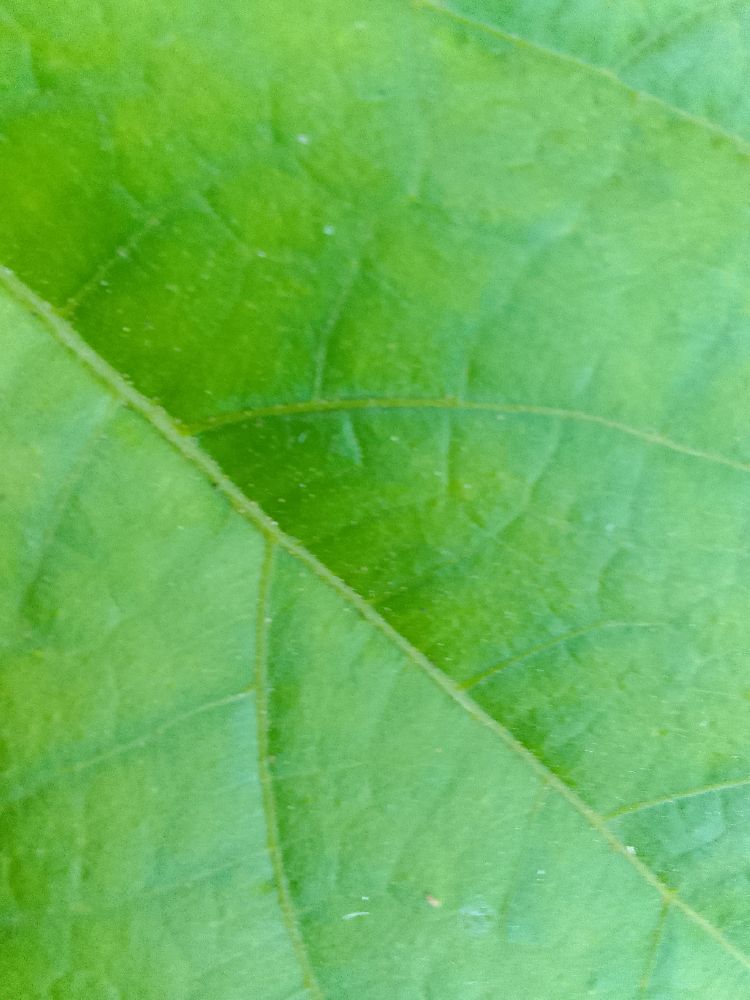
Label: healthy